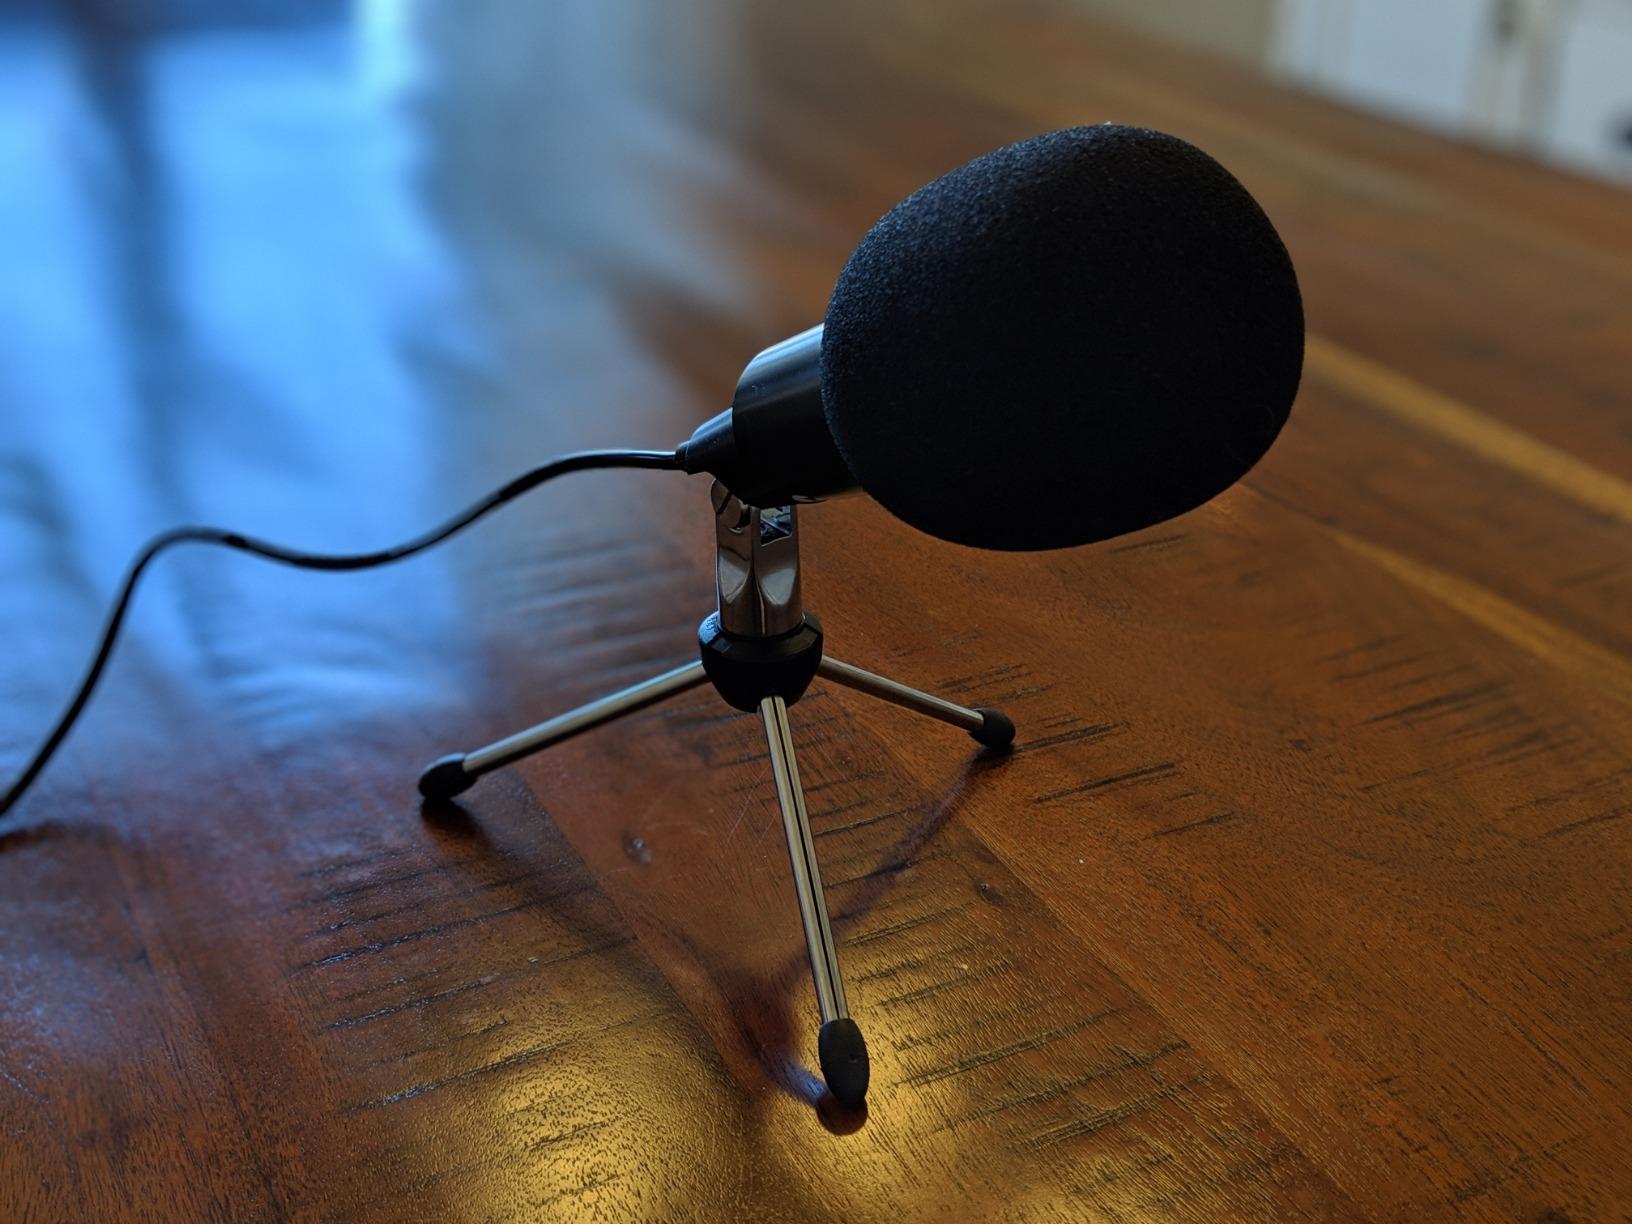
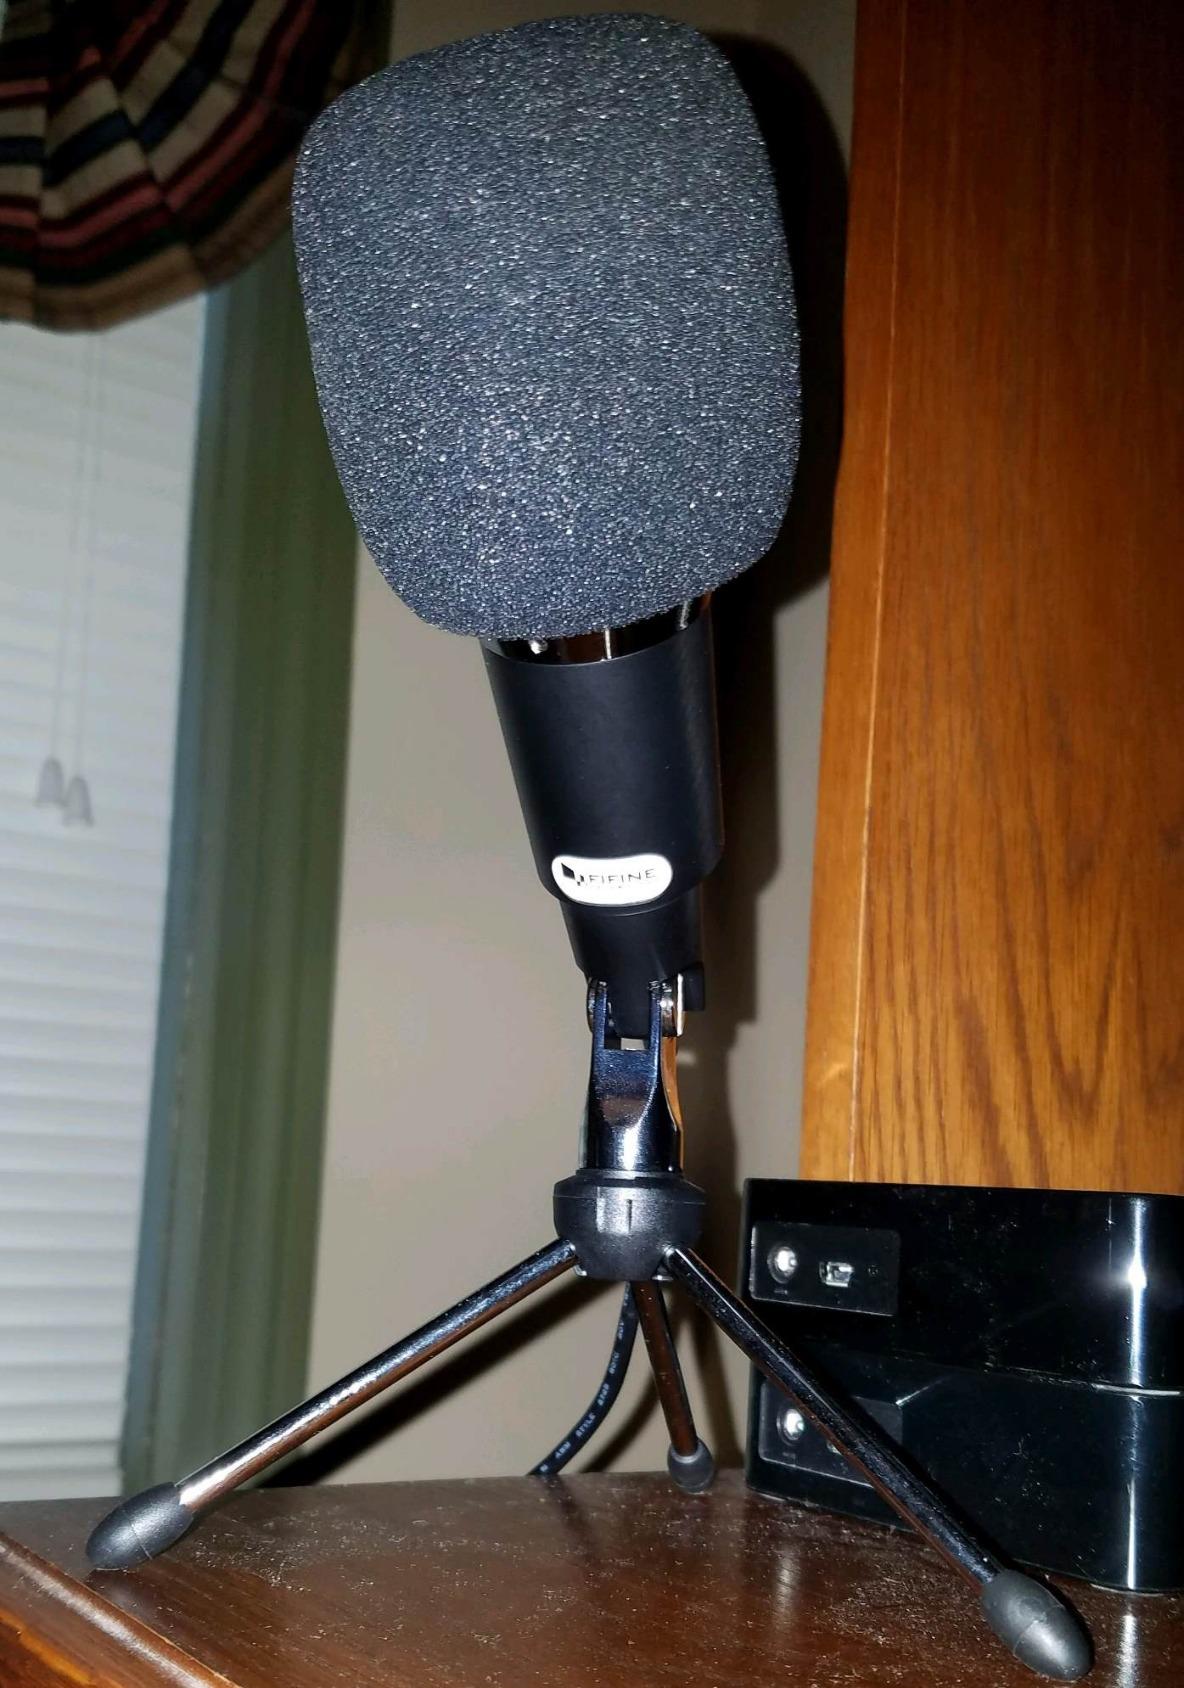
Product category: microphone
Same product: yes